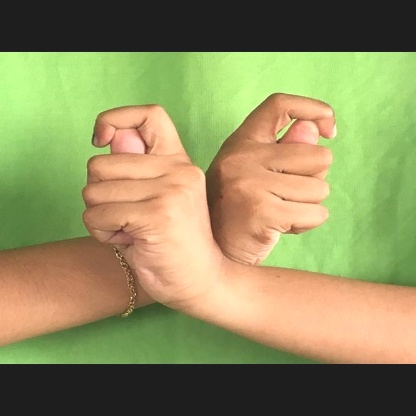
Mudra: Berunda